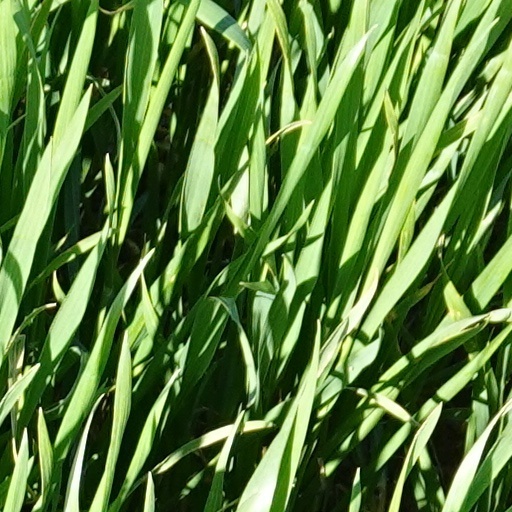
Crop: wheat